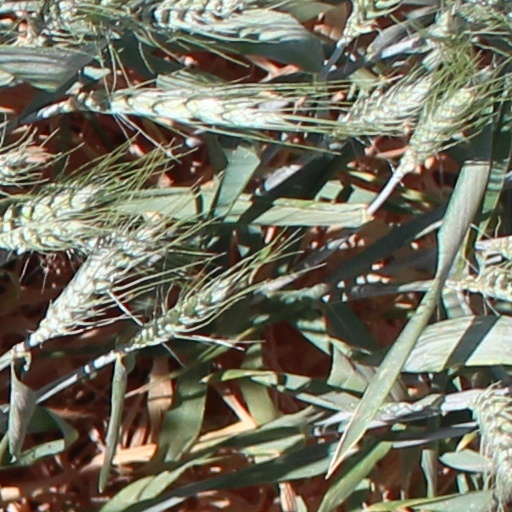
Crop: wheat